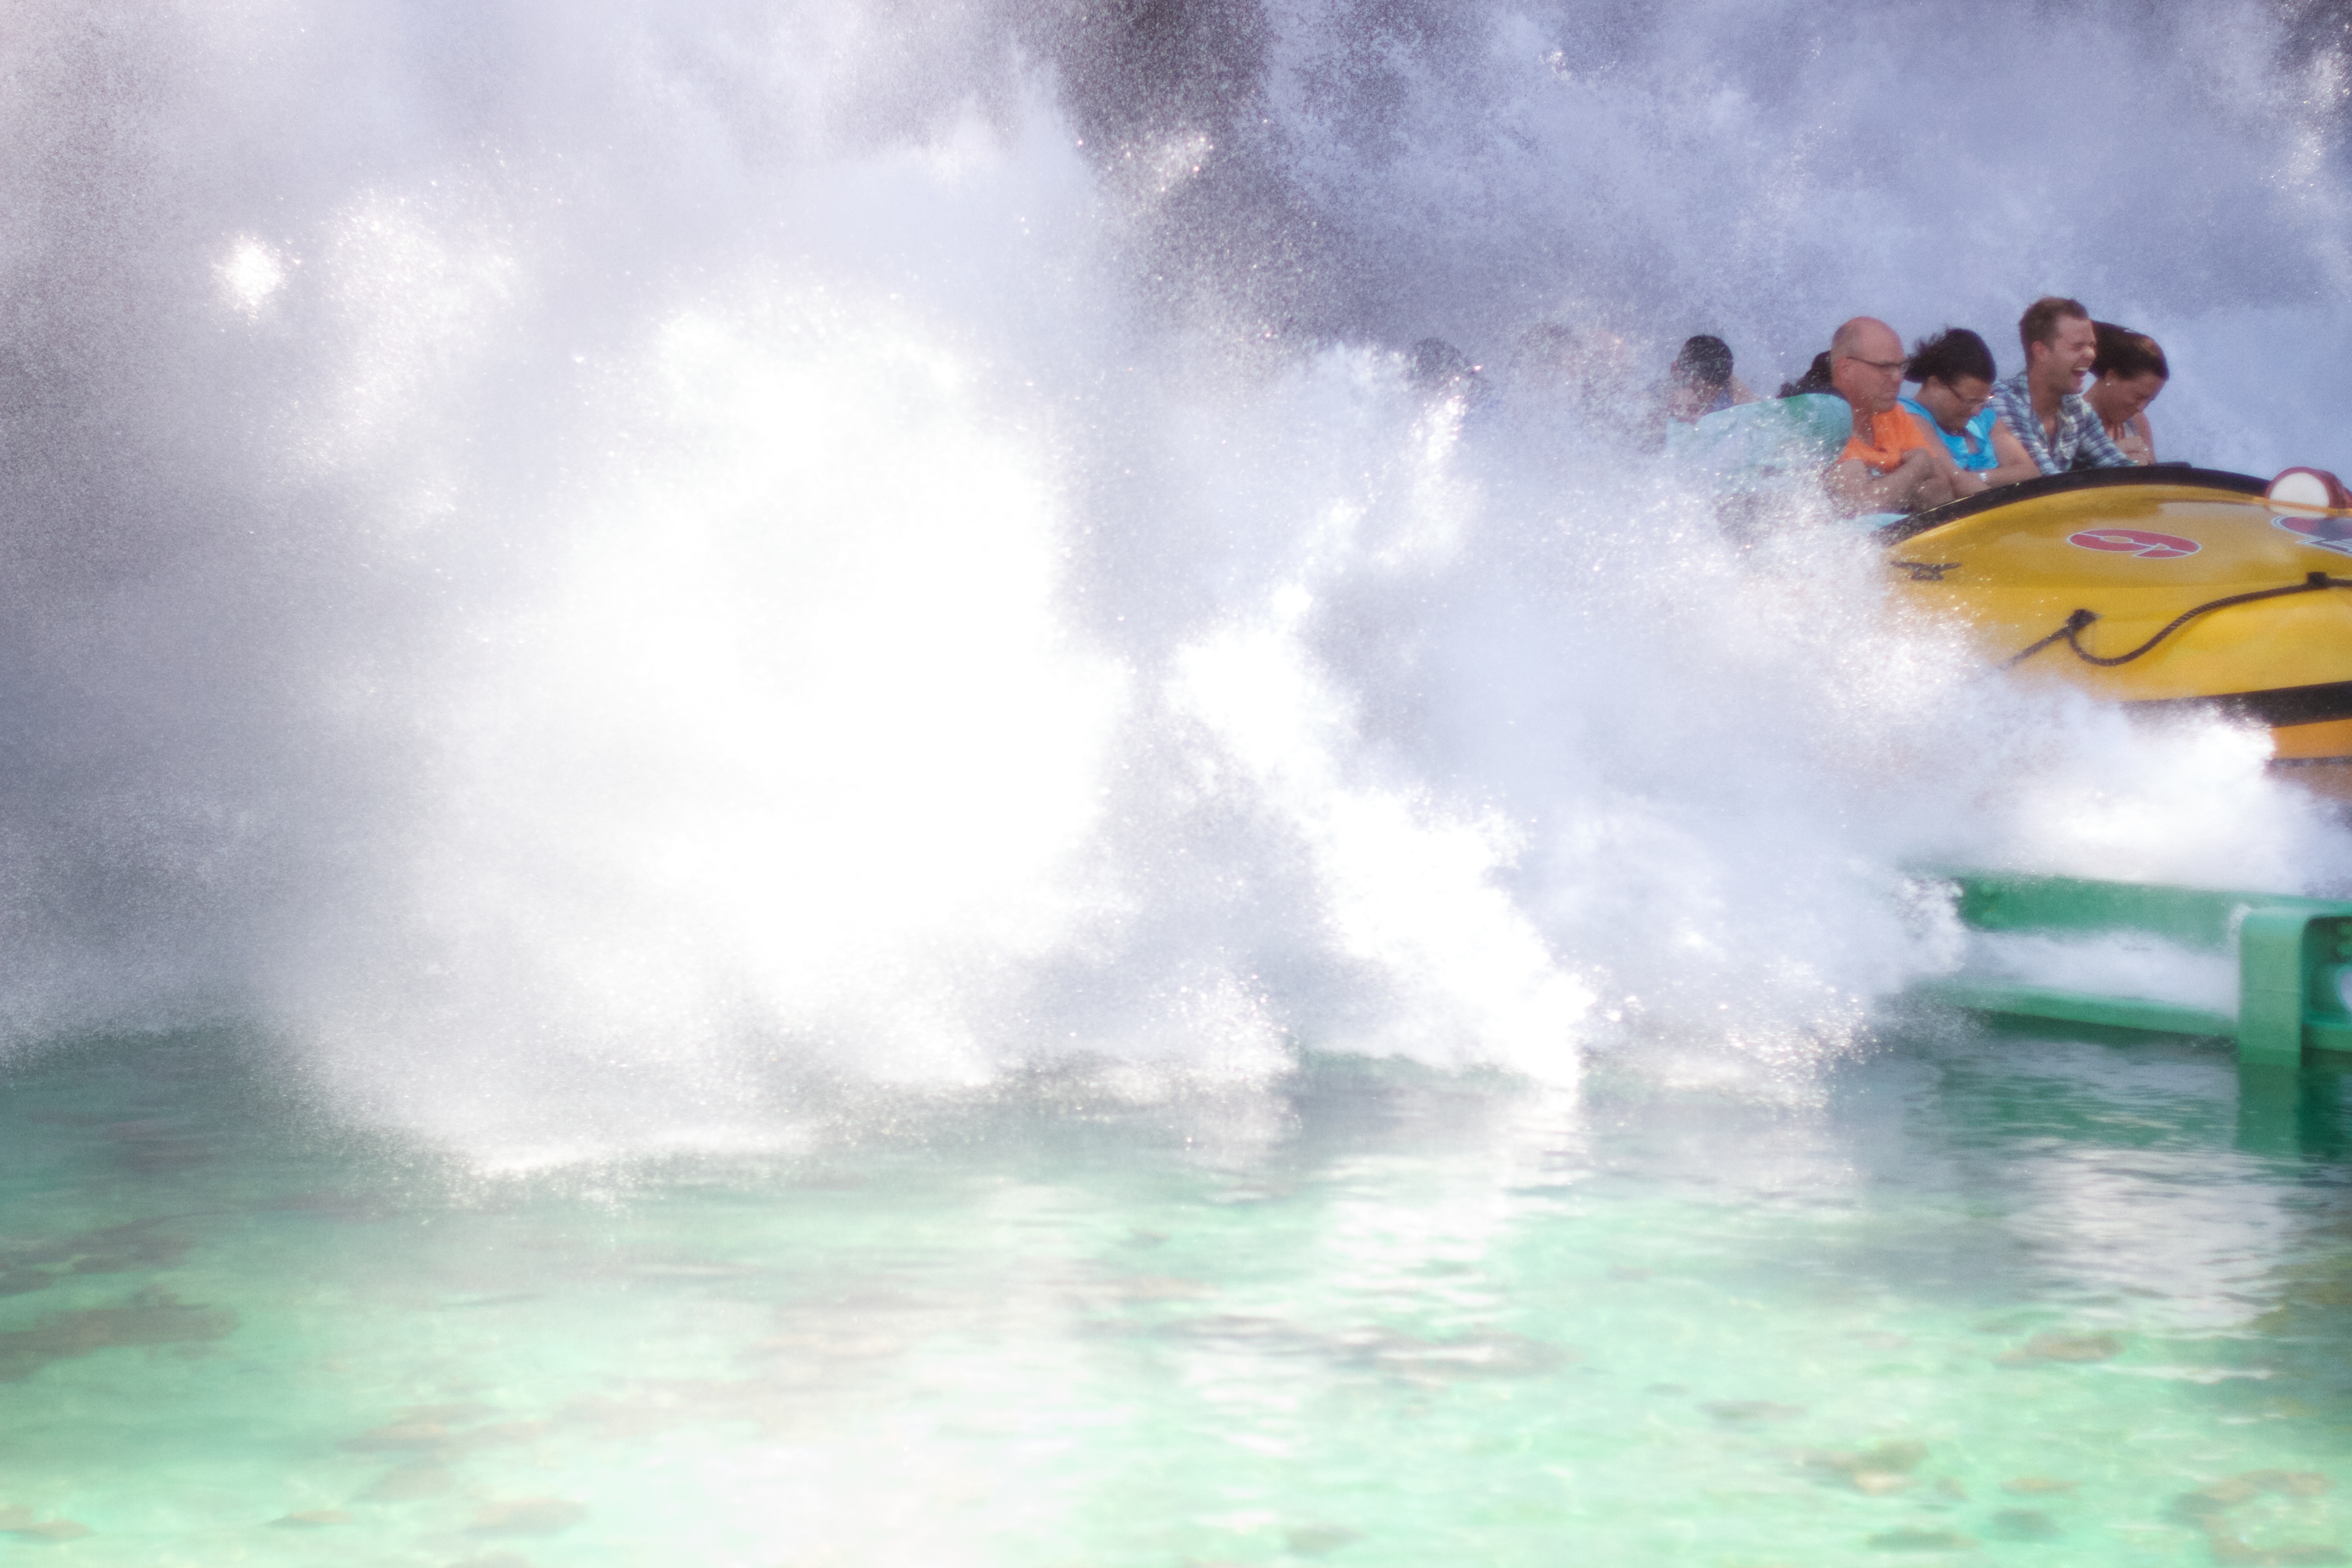
sea, ocean, wave, recreation, vehicle, surfboard, extreme sport, kayak, sports, boating, kayaking, water sport, outdoor recreation, wind wave, surfing equipment and supplies, bodyboarding